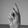
ASL letter: K